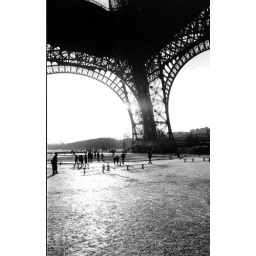
the floor under the tower